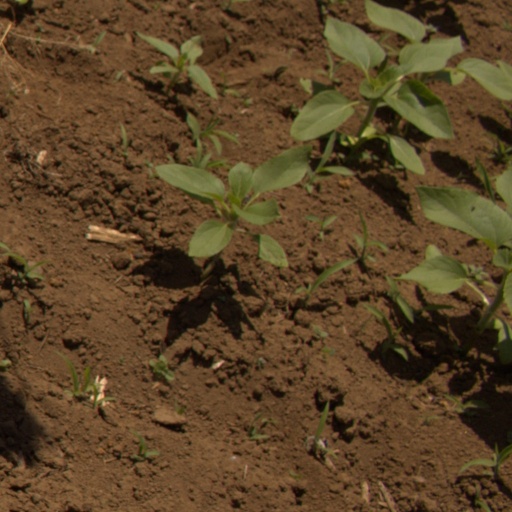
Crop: Jerusalem artichoke